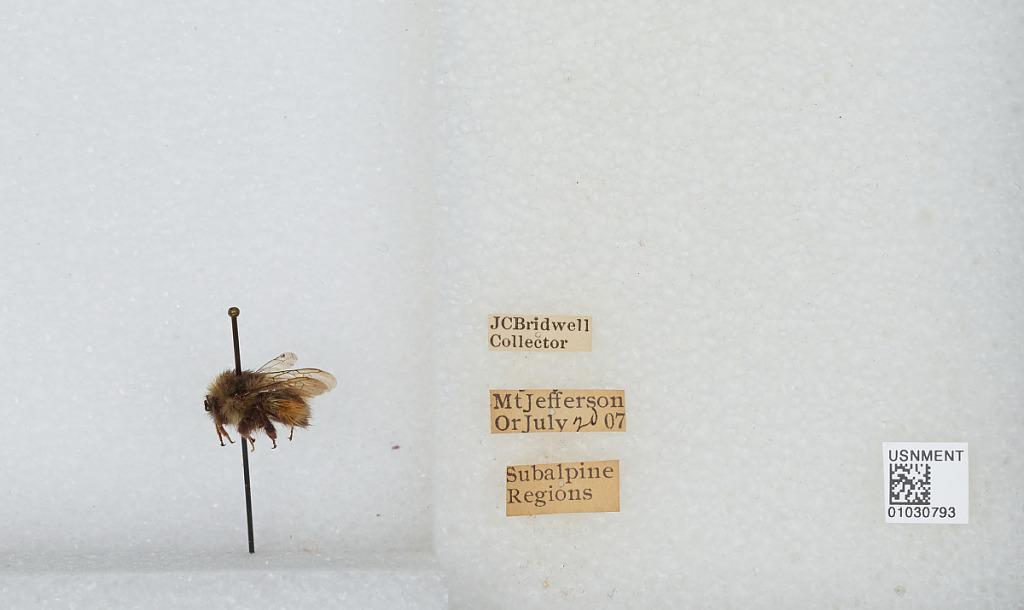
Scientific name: Bombus (Pyrobombus) melanopygus Nylander
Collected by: J. Bridwell
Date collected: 1907-7-20
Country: United States
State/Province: Oregon
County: Linn
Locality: Mount Jefferson
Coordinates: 44.6742, -121.799